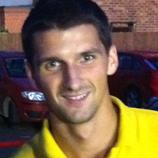
Age: 22